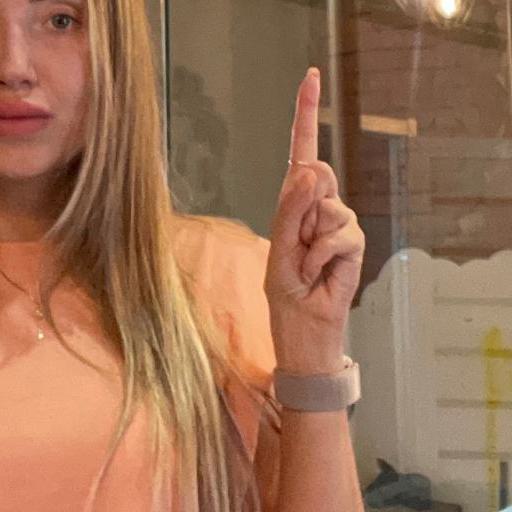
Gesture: one